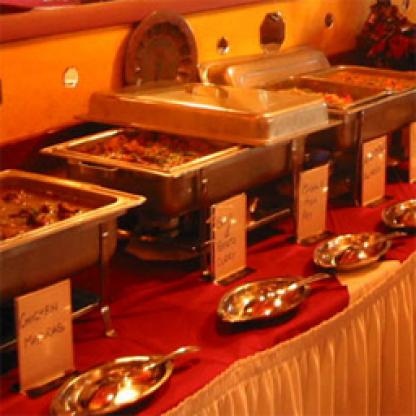
Scene: Indoor